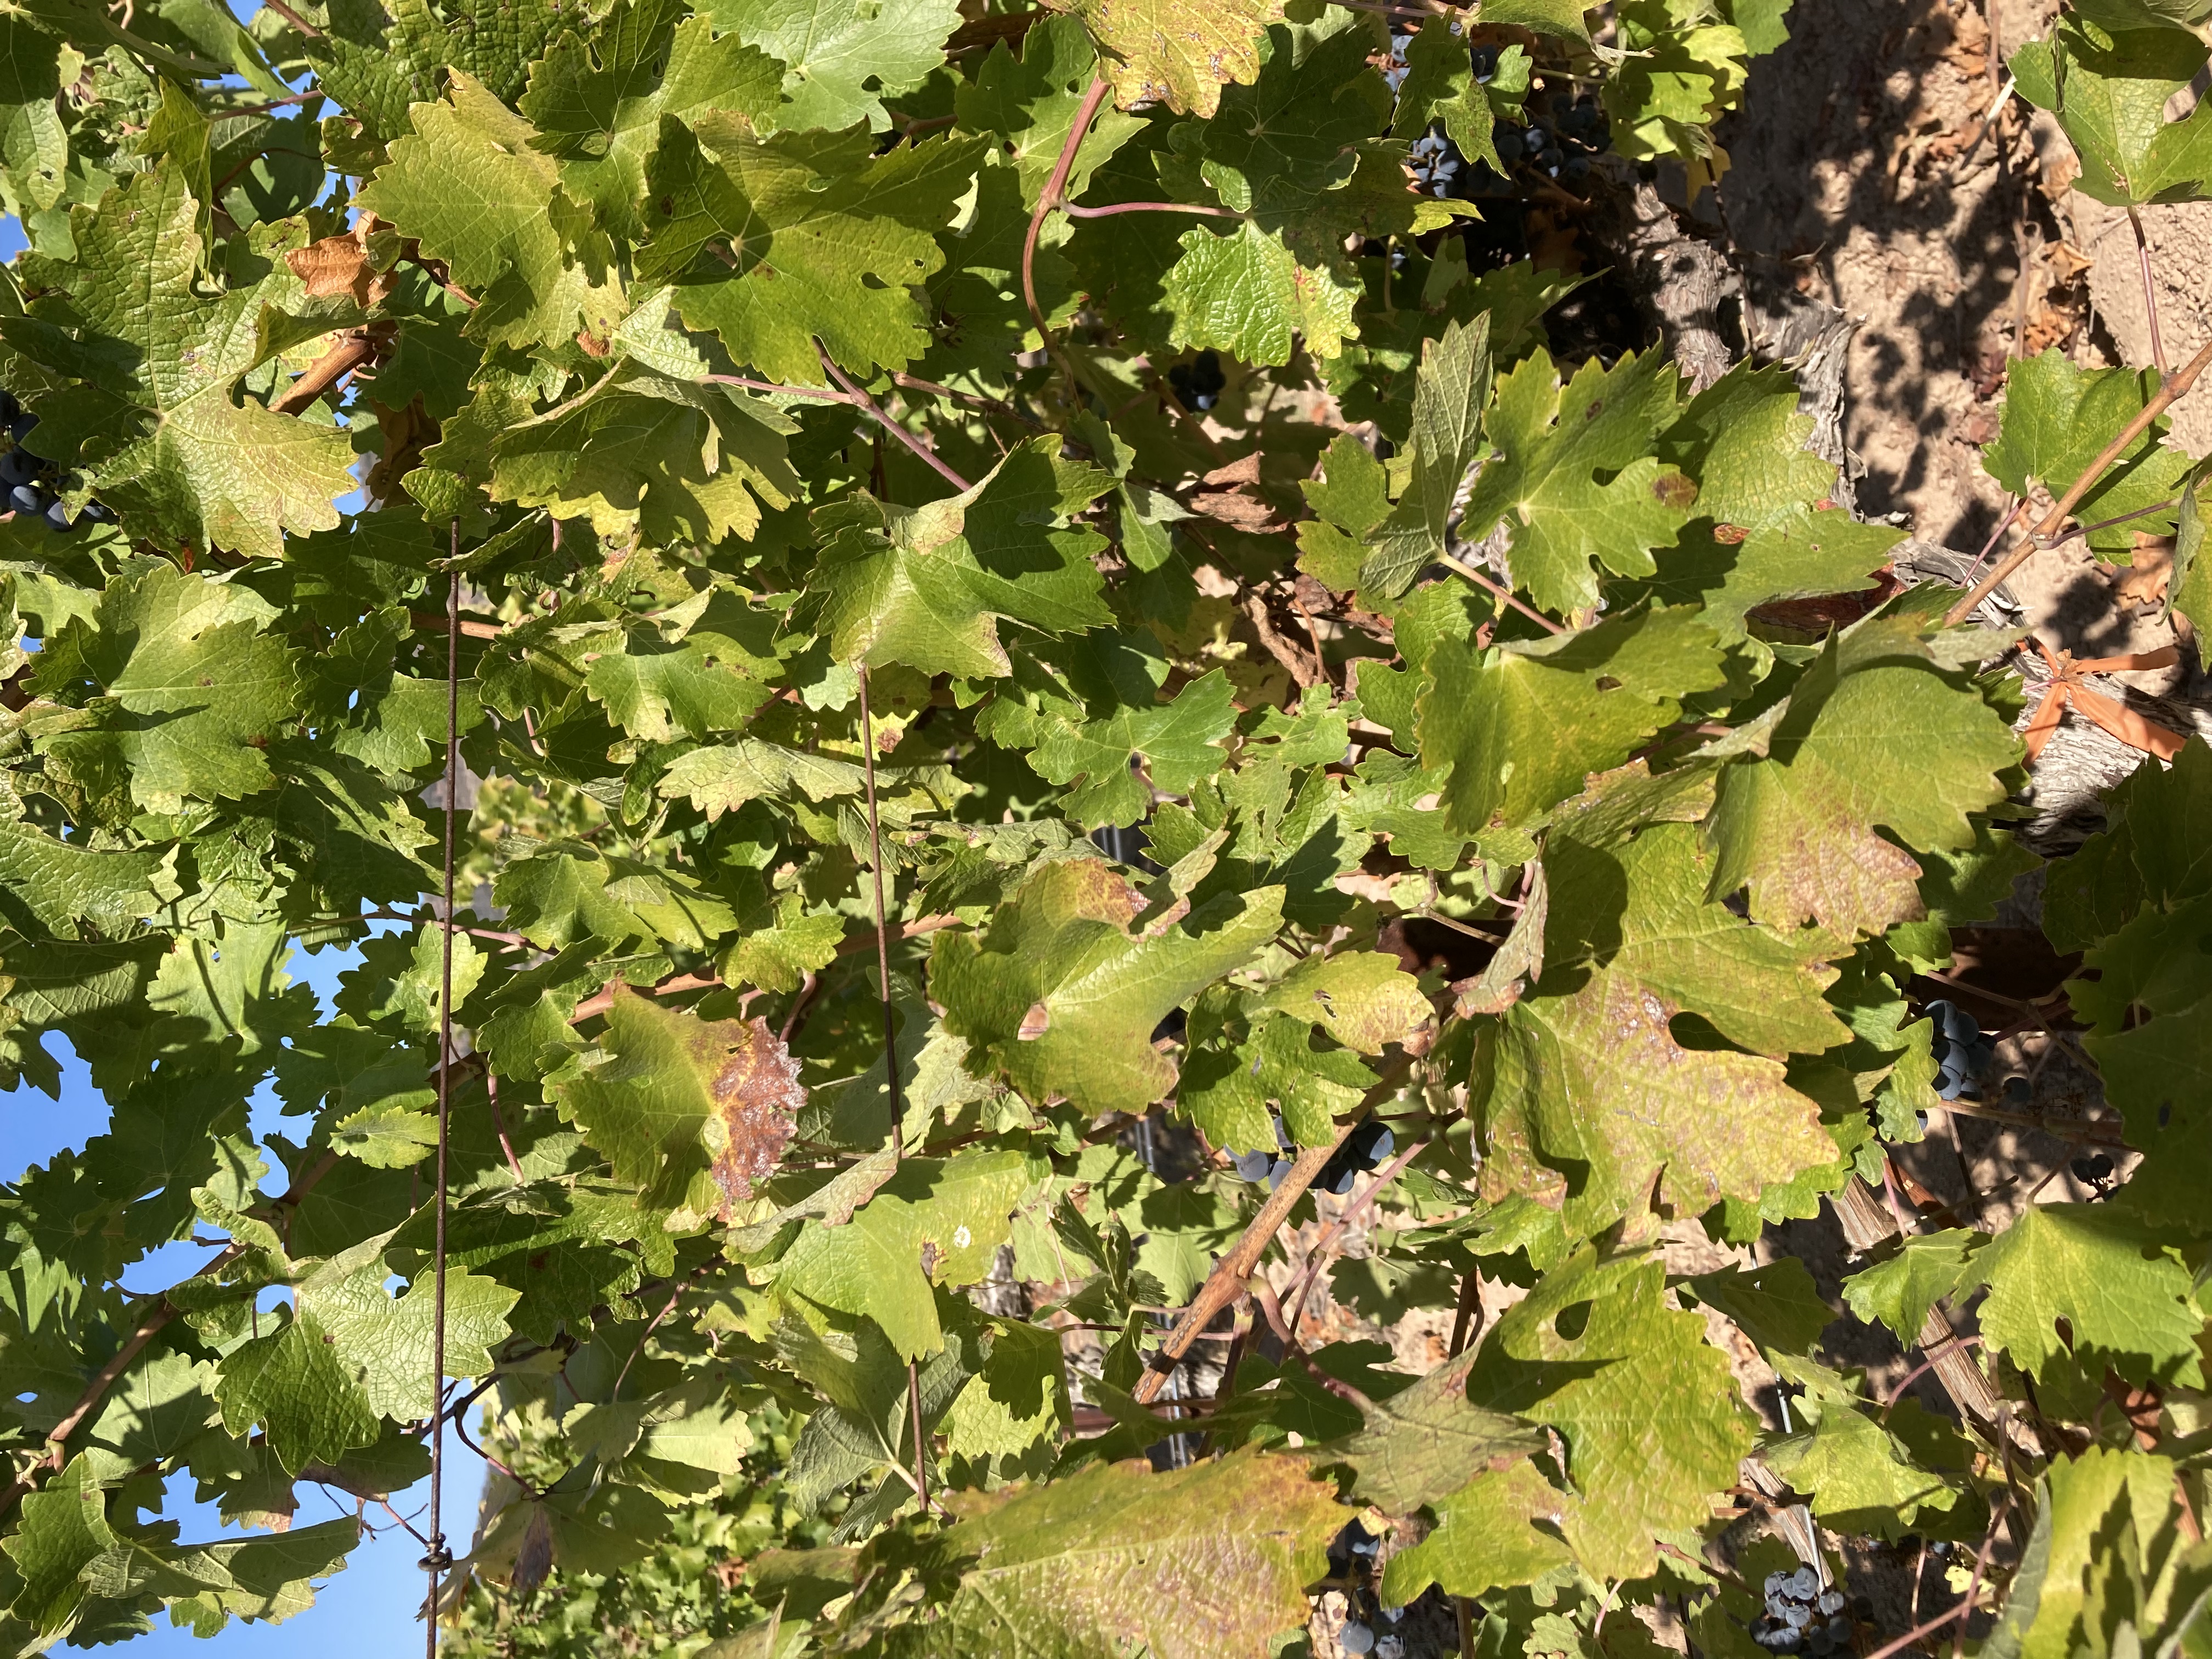
Label: No Virus